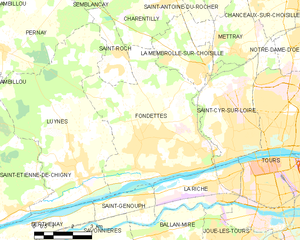
Fondettes est une commune française du département d'Indre-et-Loire en région Centre-Val de Loire.